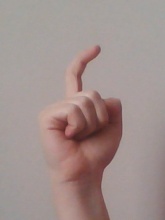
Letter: ra